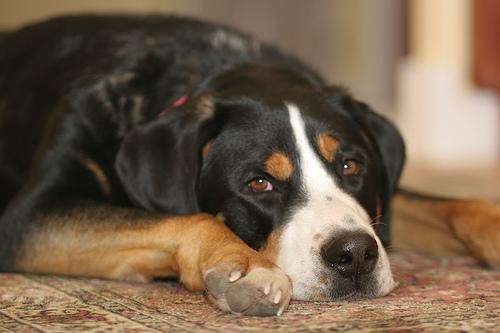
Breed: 237-n000086-Greater_Swiss_Mountain_dog